Crowd control in Jammu and Kashmir

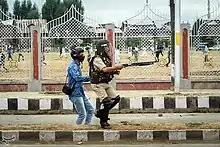

Pellet guns are a form of pump-action riot shotguns that fire metal pellets, also called birdshot. Pellets are small metal pieces, round or irregular in shape. One pellet cartridge contains around 500pellets. They are manufactured at the Ordinance Factory in Ichapore.